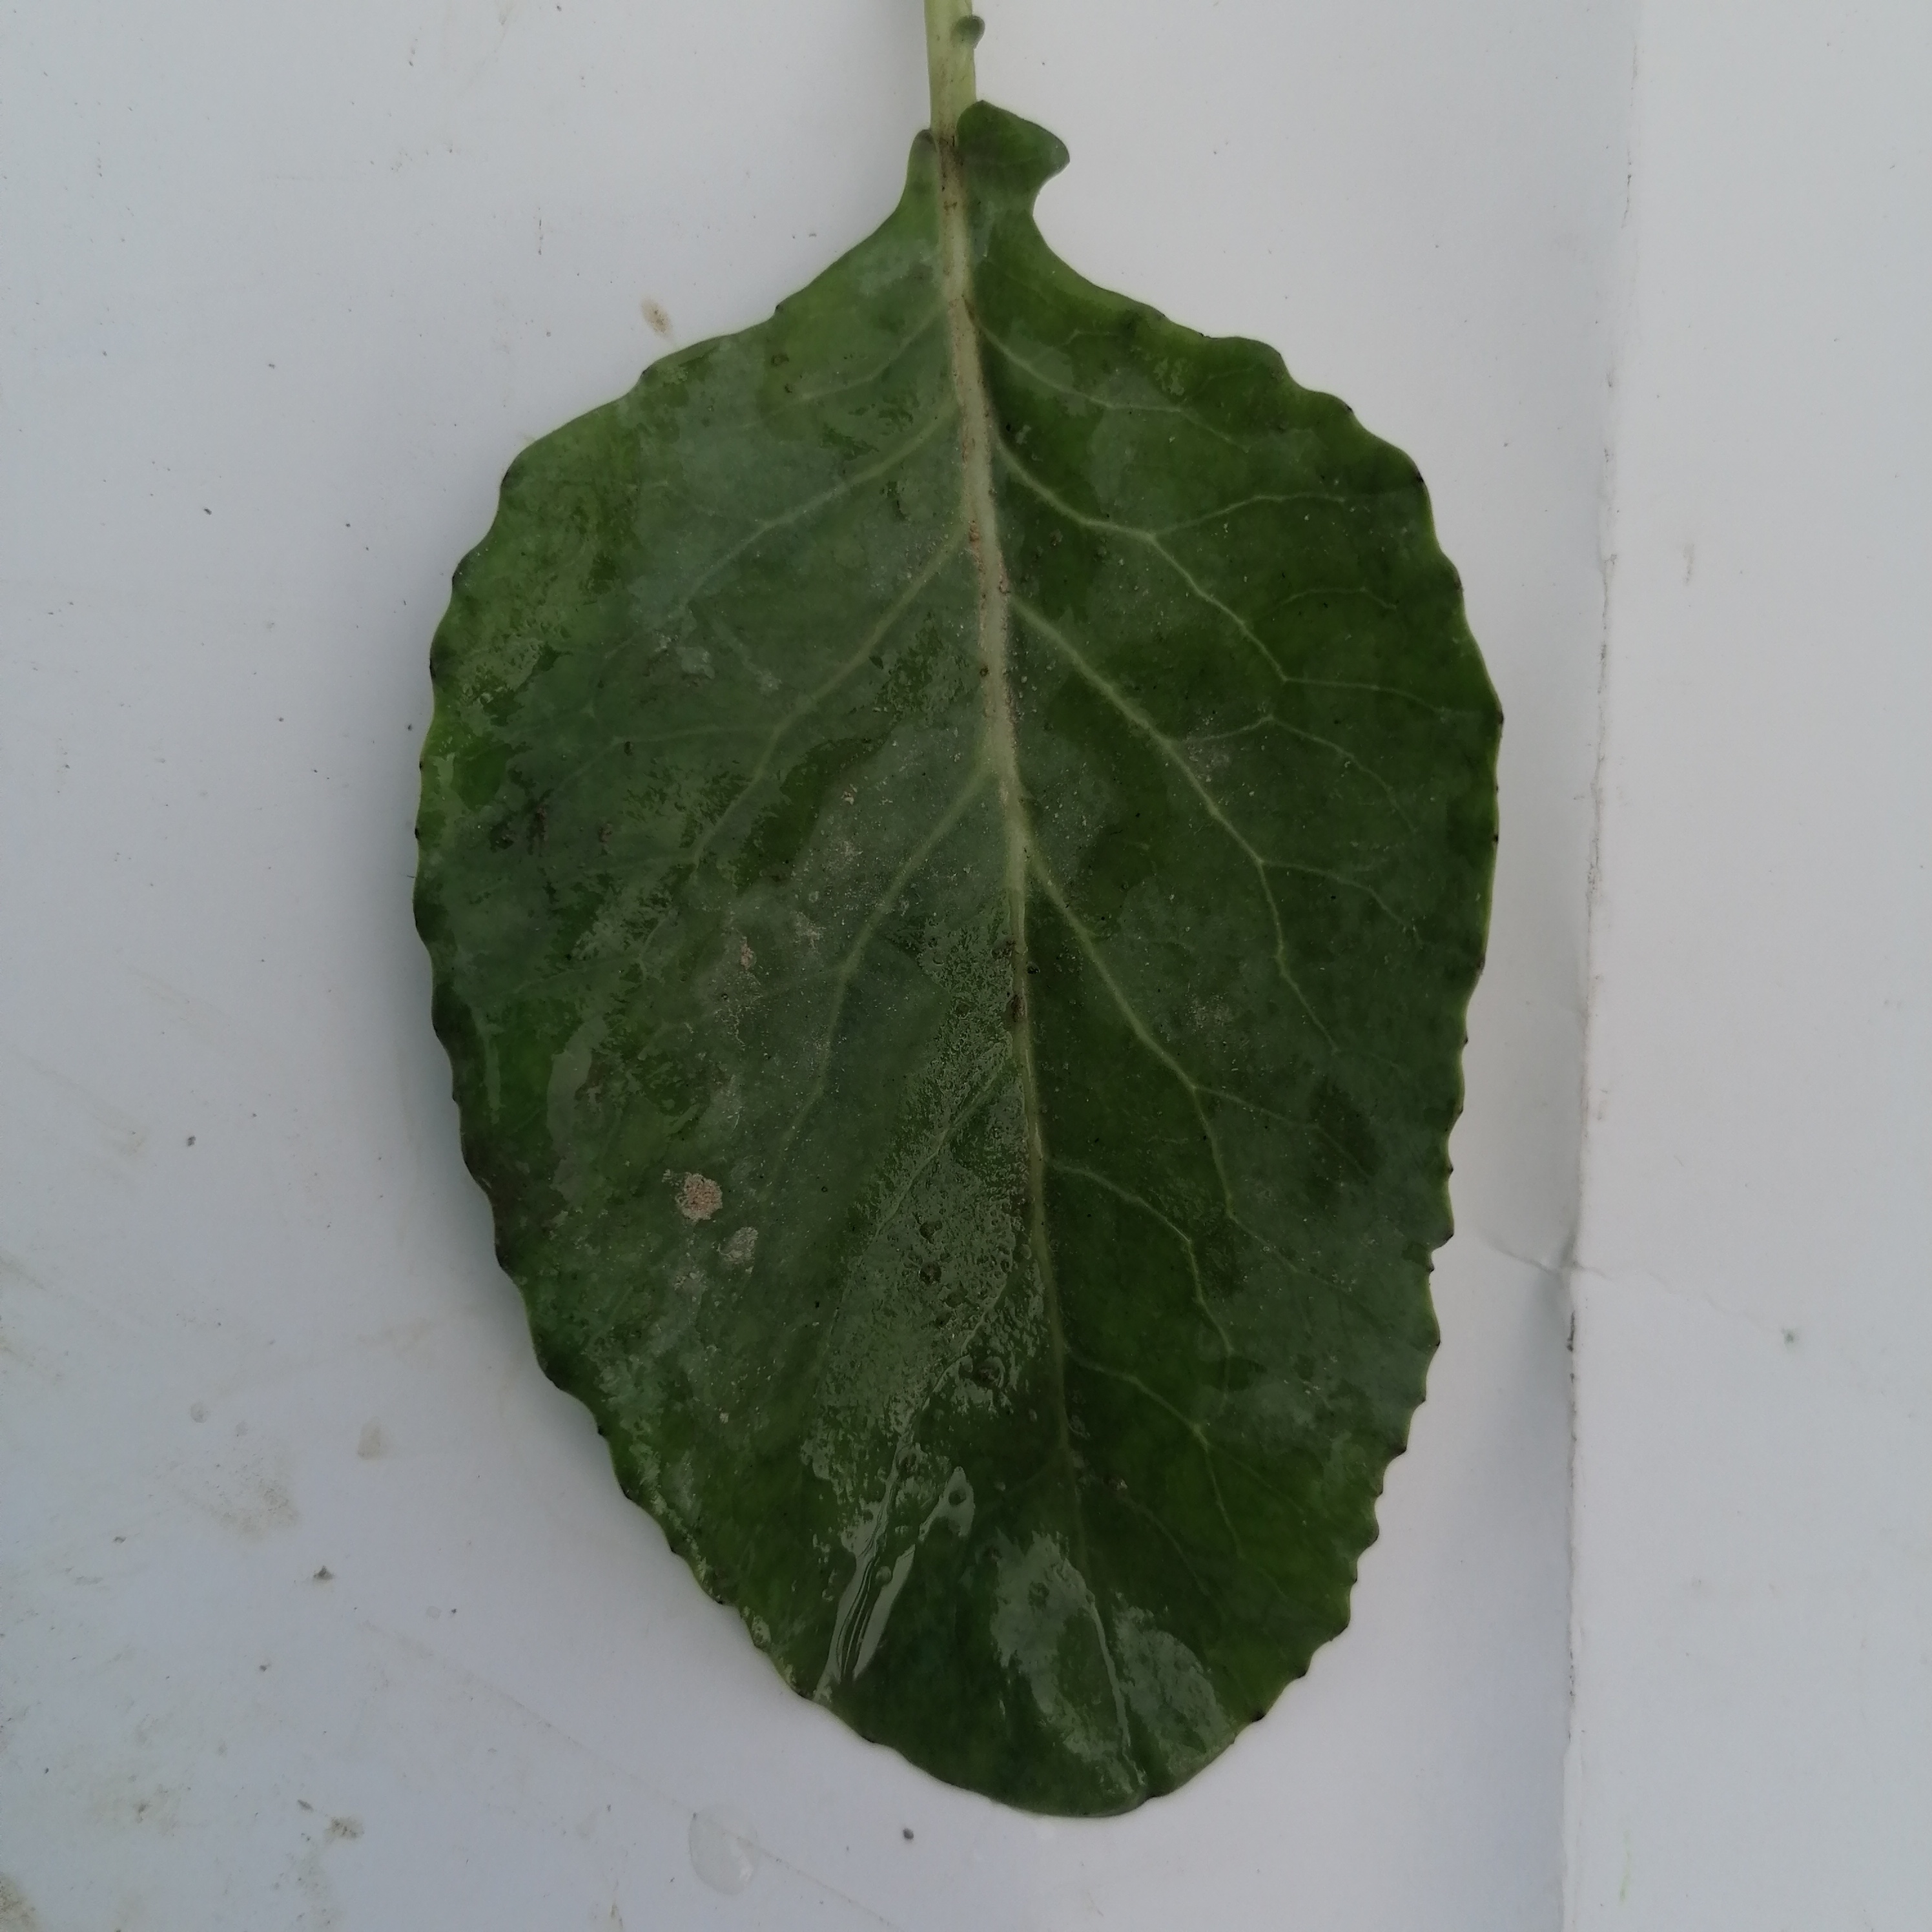
Label: Healthy